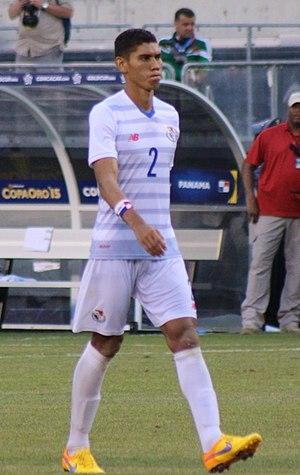
Valentín Enrique Pimentel Armuelles, né le 30 mai 1991 à Panama, est un footballeur international panaméen, qui évolue au poste de milieu offensif au Plaza Amador, en LPF.